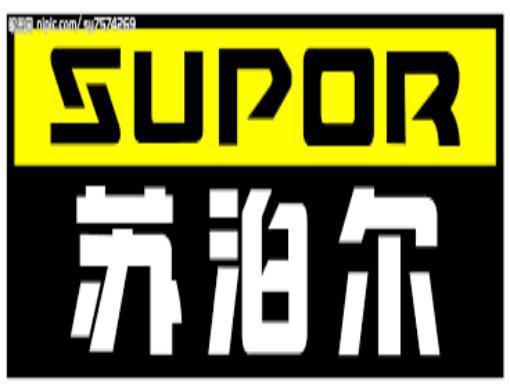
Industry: Electronic